Watanabe Shikō

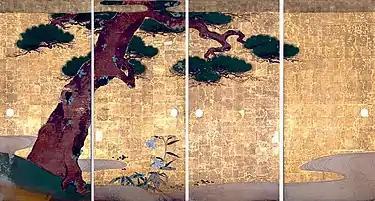
Fusuma with Pine and Lily

Watanabe Shikō or Motooki (渡辺 始興; 1683 - 5 September 1755) was a Japanese painter of the Rinpa school. Also known by his common name Kyūma, his other art names included Shōken (松軒) and Soshin (素信).